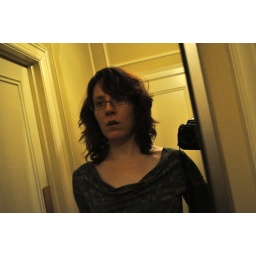
mirror in the lbv bathroom